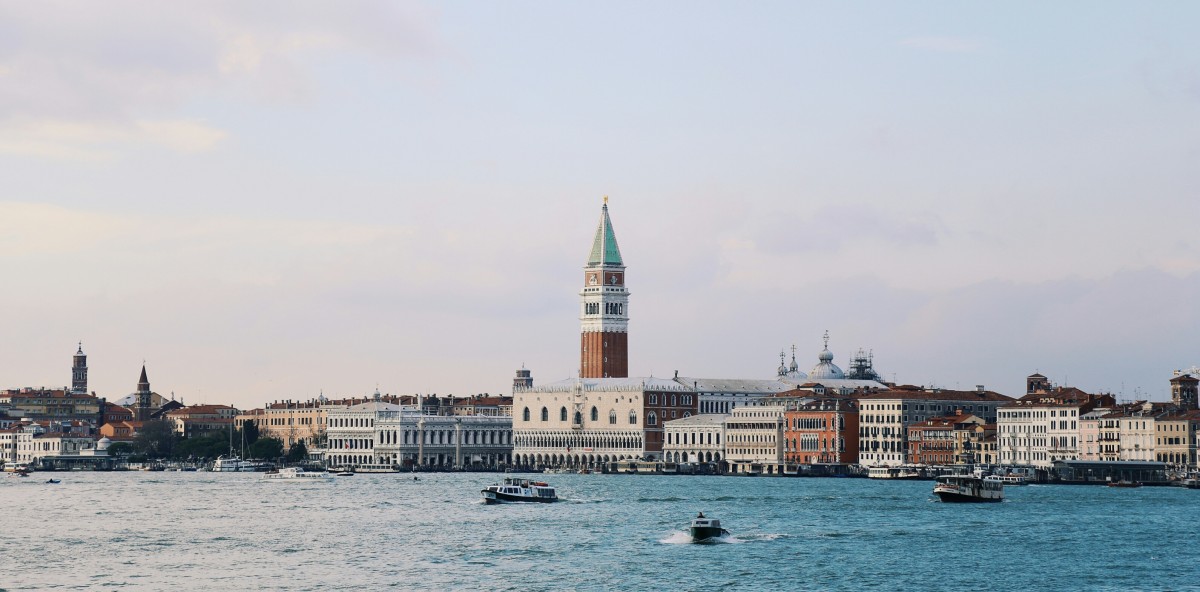
Tags: coast, skyline, building, city, river, canal, cityscape, vacation, vehicle, tower, bay, landmark, harbor, port, historic, tourism, waterway